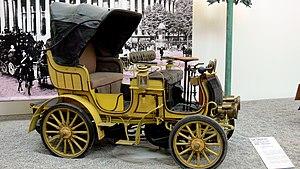
Le duc est une automobile basse découverte dont le nom vient de la voiture hippomobile équivalente, le duc.